Rootes Group

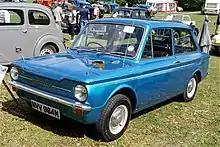
The rear-engine Hillman Imp never caught on with the buying public.

In 1963, Rootes introduced the Hillman Imp, a compact rear-engined saloon with an innovative all-aluminium OHC engine, based on a Coventry Climax engine design (originally used for a fire pump). It was intended to be a response from Rootes to rival British Motor Corporation's popular Mini, and a new factory (called the Linwood plant) on the boundary between Paisley and Elderslie, Renfrewshire was built for its assembly. The move to Linwood was forced upon the company by the British government, which had introduced the principle of industrial development certificates (IDCs) to build factories in depressed areas. The Linwood workforce had no experience in motor vehicle assembly and the build quality and reliability of the cars suffered. Another problem was that the component suppliers were still based in the Midlands, and the company incurred costs transporting half-finished engine castings from Linwood to be machined at Ryton and returned to Linwood once they had been assembled. Completed Imps returned south to Ryton, resulting in a round trip.